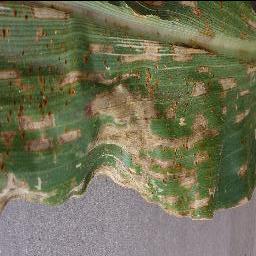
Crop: corn
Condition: (maize)_cercospora_spot_gray_spot